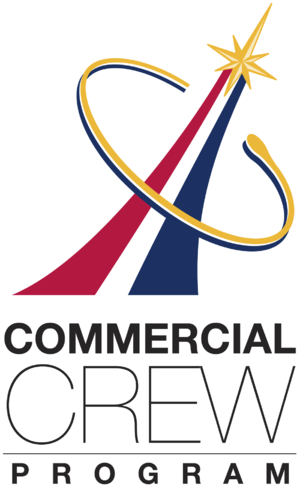
Le Commercial Crew Development, abrégé en CCDev, nommé aussi Commercial Crew Program, est un programme de la NASA dont l'objectif est la fourniture d'un moyen de transport permettant d'amener ses astronautes à bord de la Station spatiale internationale et d'assurer leur retour sur Terre. À l'image de ce qui est fait pour le développement des vaisseaux de ravitaillement de la Station spatiale internationale dans le cadre du programme COTS, les choix de conception du vaisseau sont complètement délégués au fournisseur, la NASA ne prenant en charge que la rédaction du cahier des charges, et la vérification de la conformité aux spécifications au fur et à mesure du développement. En 2014, Space X et Boeing sont sélectionnés pour développer leurs vaisseaux, le Crew Dragon et le CST-100 Starliner. Ils prennent la succession de la navette spatiale américaine et permettent aux États-Unis de sortir de la dépendance envers les Soyouz russes. Ces vaisseaux doivent effectuer leur premier vol en 2020 après des années de retard.